Vitus Bering

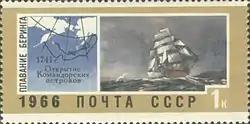
1966 Soviet postage stamp depicting Bering's second voyage and the discovery of the Commander Islands

Bering soon proposed a second Kamchatka expedition, much more ambitious than the first and with an explicit aim of sailing east in search of North America. The political situation in the Russian Empire was difficult, however, and this meant delays. In the interim, the Berings enjoyed their new-found status and wealth: there was a new house and a new social circle for the newly ennobled Berings. Bering also made a bequest to the poor of Horsens, had two children with Anna and even attempted to establish his familial coat of arms. The proposal, when it was accepted, would a significant affair, which involved 600 people from the outset and several hundred added along the way. Though Bering seems to have been primarily interested in landing in North America, he recognised the importance of secondary objectives: the list of which expanded rapidly under the guidance of planners Nikolai Fedorovich Golovin (head of the Admiralty); Ivan Kirilov, a highly ranked politician with an interest in geography, and Andrey Osterman, a close adviser of the new Empress, Anna Ivanovna. As Bering waited for Anna to solidify her grip on the throne, he and Kirilov worked to find a new, more dependable administrator to run Okhotsk and to begin work on improving the roads between Yakutsk and the coastal settlement. Their choice for the post of administrator, made remotely, was Grigory Skornyakov-Pisarev; possibly the least bad candidate, he would nevertheless turn out to be a poor choice. In any case, Skornyakov-Pisarev was ordered in 1731 to proceed to Okhotsk, with directions to expand it into a proper port. He did not leave for Okhotsk for another four years, by which time Bering's own expedition (in time for which Okhotsk was supposed to have been prepared) was not far off.